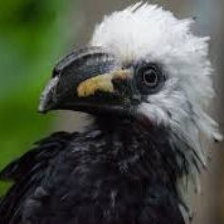
Species: WHITE CRESTED HORNBILL
Scientific name: TROPICRANUS ALBOCRISTATUS
ImageNet parent category: hornbill